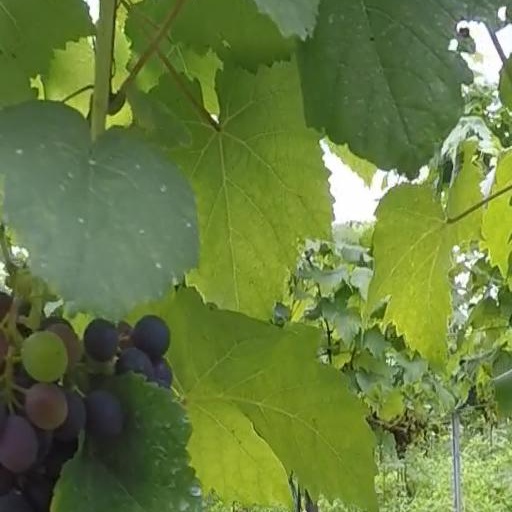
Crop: grape